Eddy Gaumont

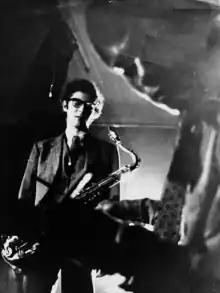
Eddy Gaumont with Barney Wilen in concert at HEC in Jouy en Josas, France - 24 November 1966

Eddy Gaumont participated several times in the program "Pop Club" of José Arthur, there is no testimony left. He participated in the French program Dim Dam Dom on 12 November 1967, there is a video available on YouTube which is the only testimony of a live performance by Eddy Gaumont.